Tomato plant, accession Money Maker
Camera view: bottom (45 deg); turntable rotation: 90 degrees
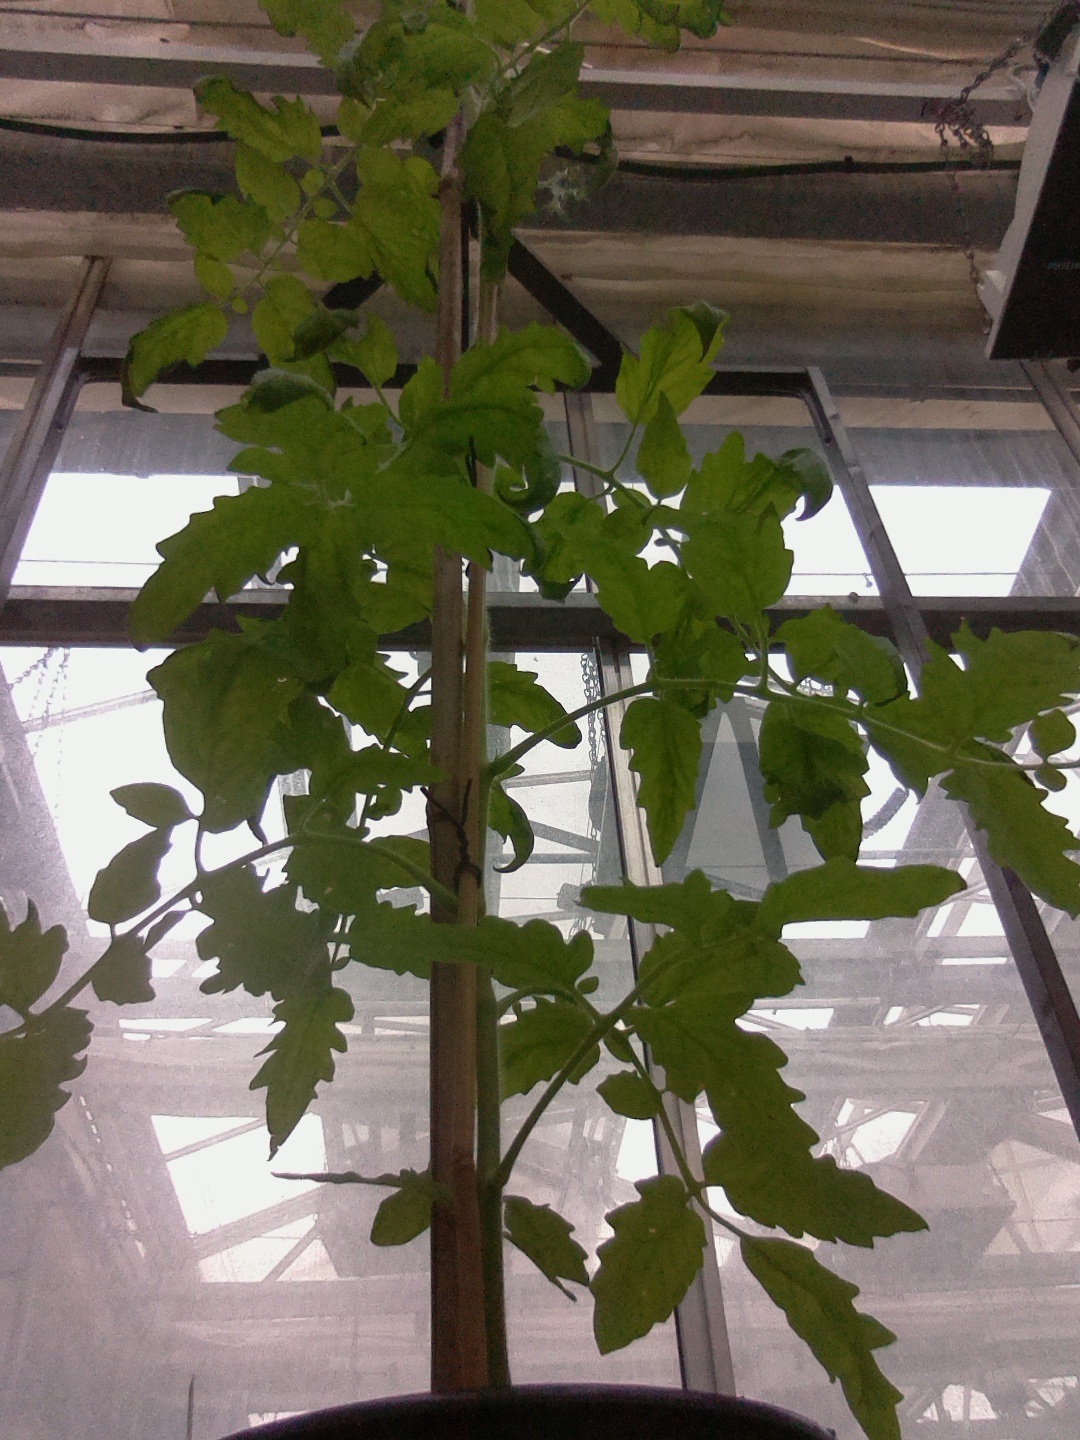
BBCH growth stage 63: 30%-40% of flowers open